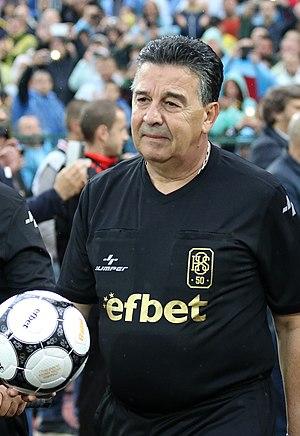
Atanas Uzunov ou Атанас Узунов, né le 10 novembre 1955 à Plovdiv, est un ancien arbitre bulgare de football. Il commença à arbitrer en 1979 et arrêta en 2000. Il arbitra 189 matchs de première division bulgare, ce qui constitue un record national pas encore battu. Après sa retraite, il fut le président du Lokomotiv Plovdiv.